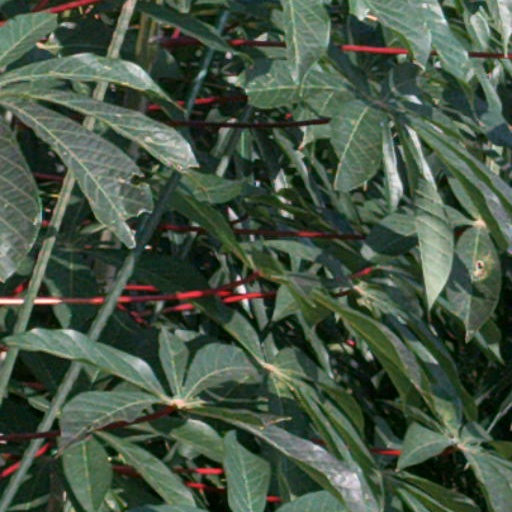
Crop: cassava